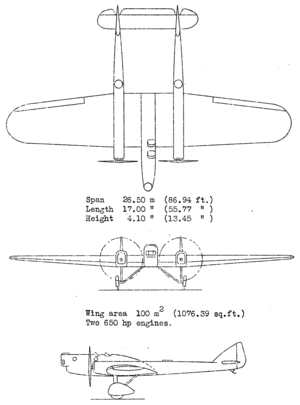
Le SPCA 30 est un avion militaire de l'entre-deux-guerres construit en France par la Société provençale de constructions aéronautiques.